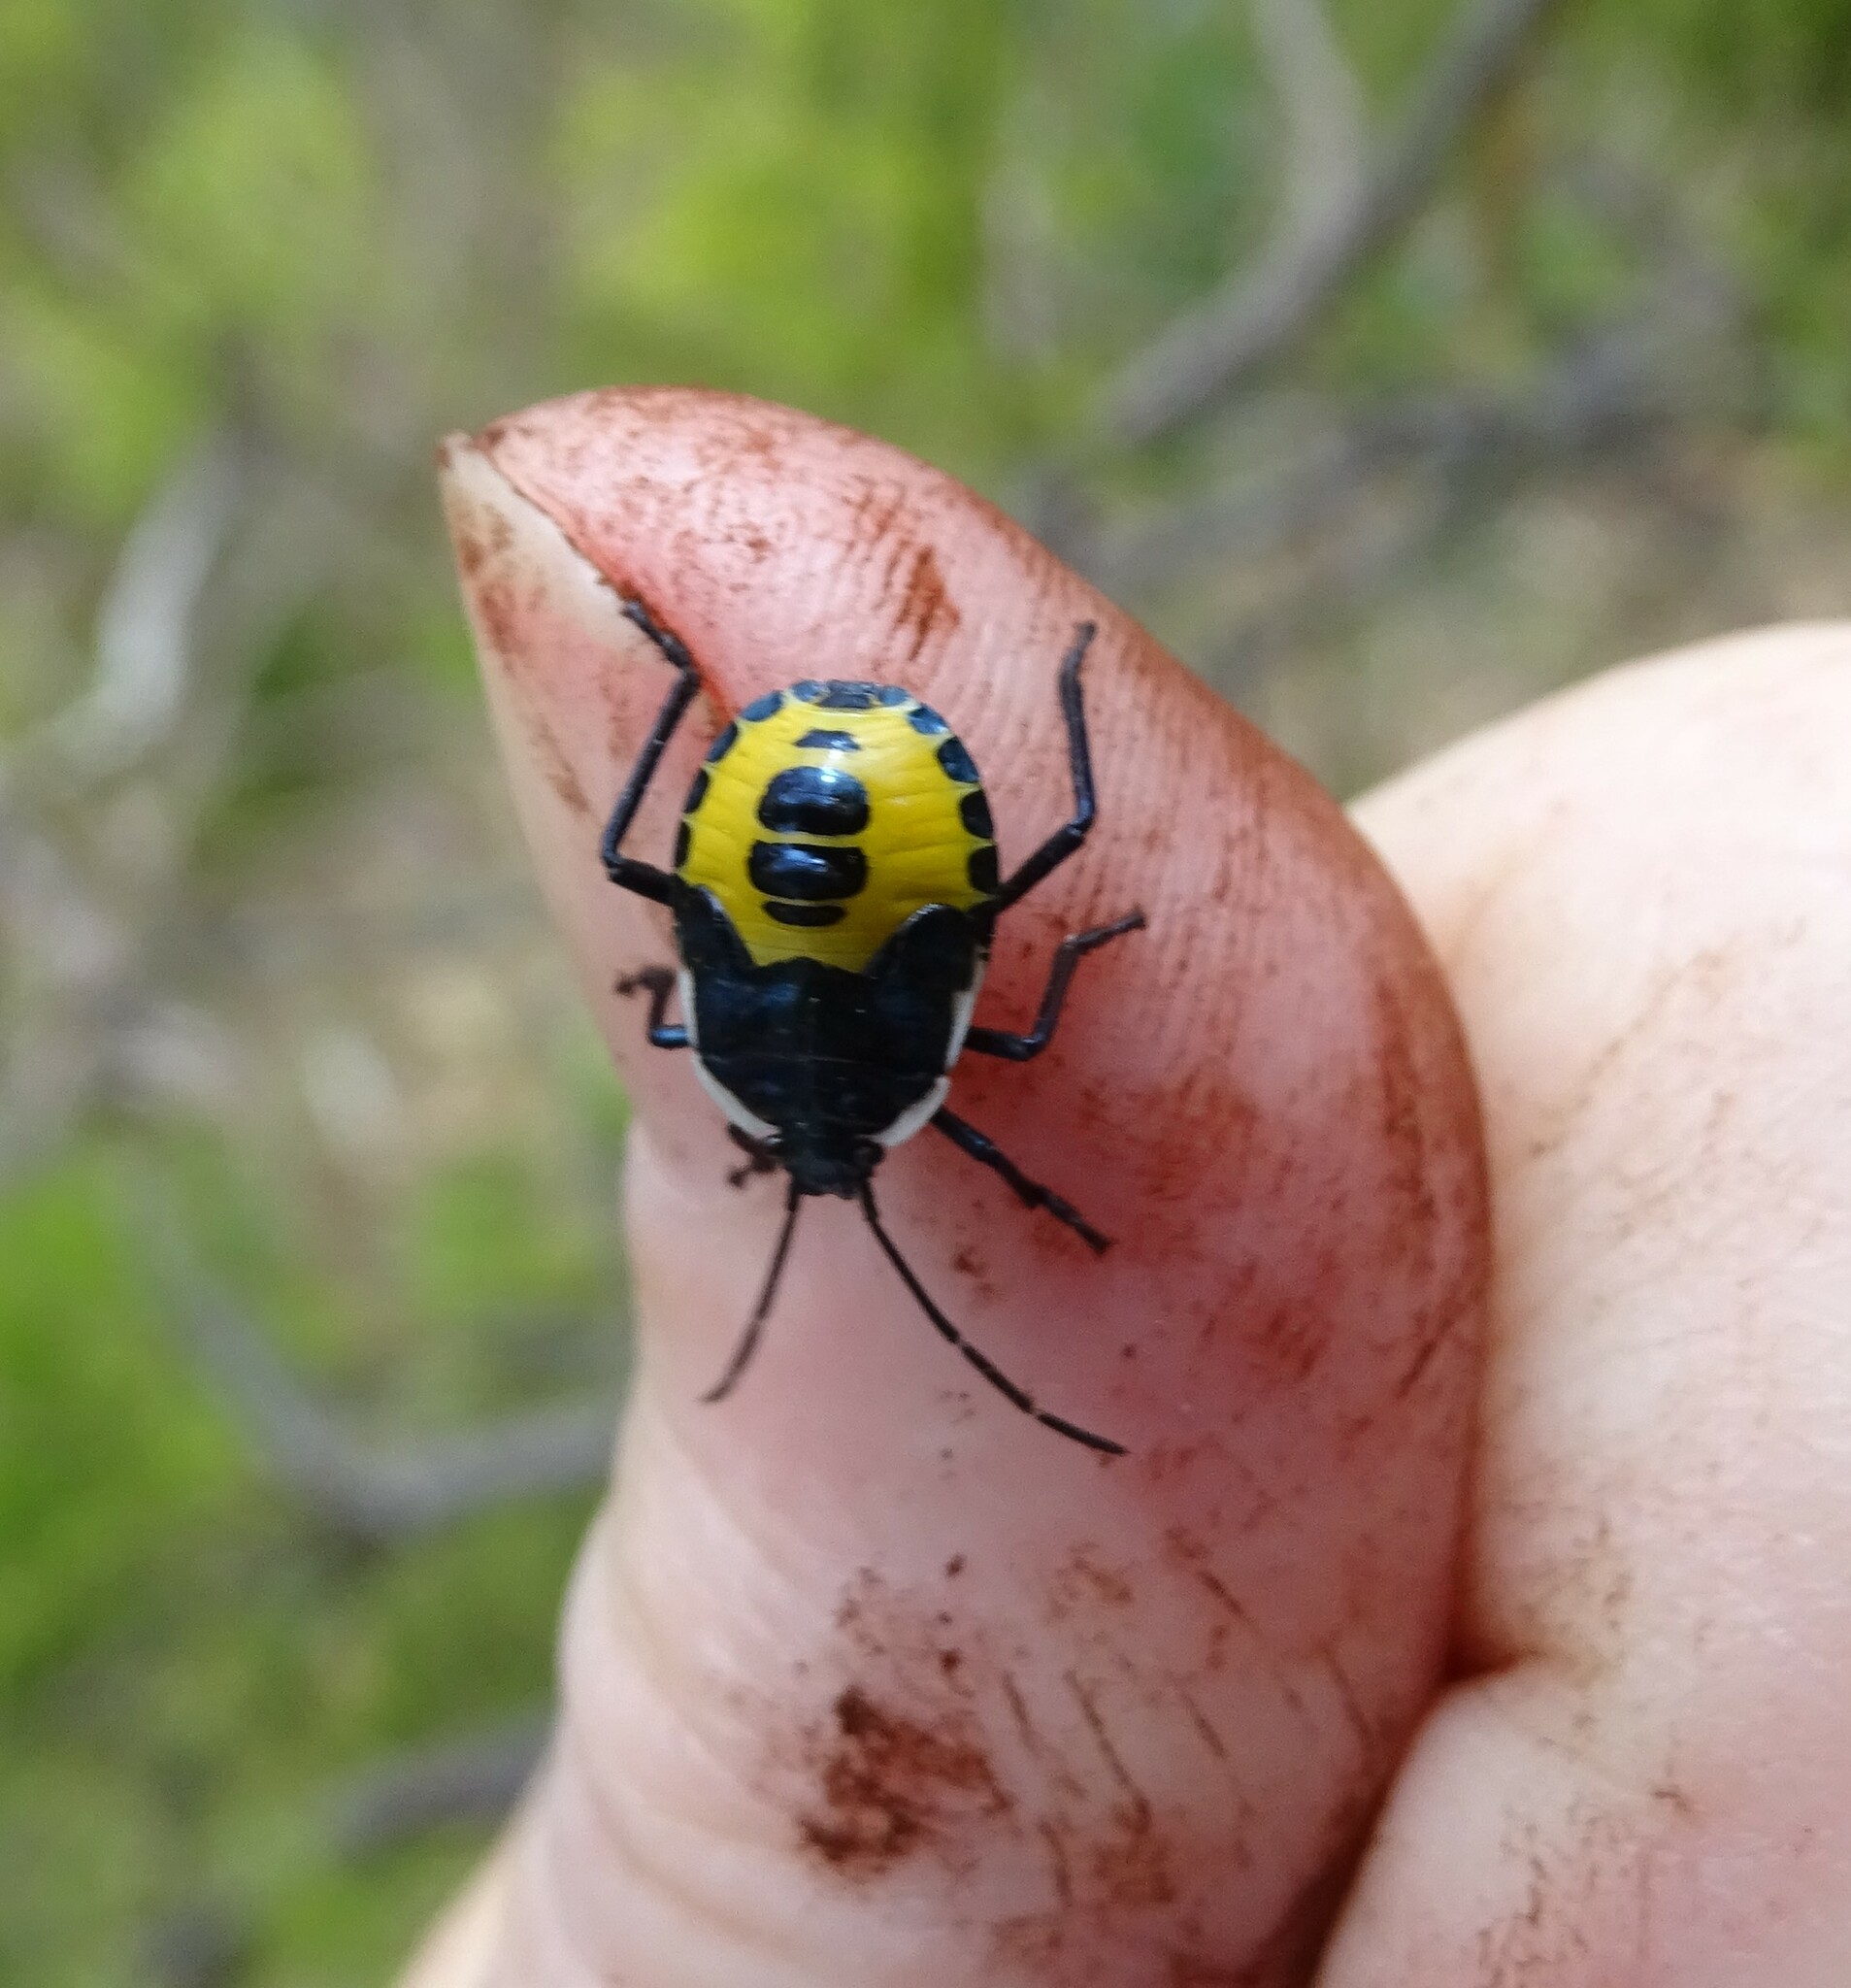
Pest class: stink_bug